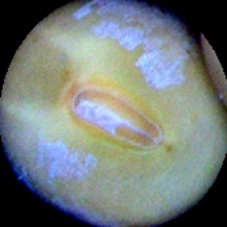
Label: Immature